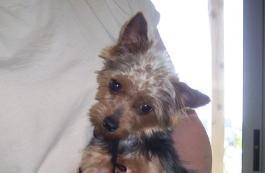
Yorkshire_terrier